United States Army Test and Evaluation Command

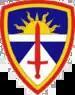
ATEC's Shoulder Sleeve Insignia

The U.S. Army Test and Evaluation Command, or ATEC, is a direct reporting unit of the United States Army responsible for developmental testing, independent operational testing, independent evaluations, assessments, and experiments of Army equipment.